Jehovah

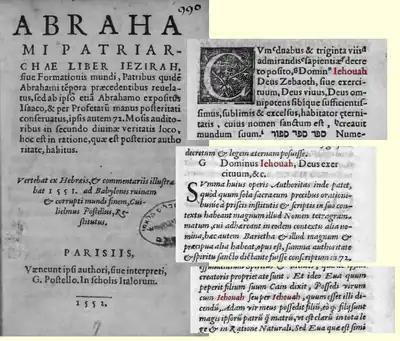
A 1552 Latin translation of the Sefer Yetzirah, using the form Iehouah for the

Most scholars believe the name "Jehovah" (also transliterated as "Yehowah") to be a hybrid form derived by combining the Hebrew letters (later rendered in the Latin alphabet as "JHVH") with the vowels of . Some hold that there is evidence that a form of the Tetragrammaton similar to "Jehovah" may have been in use in Semitic and Greek phonetic texts and artifacts from Late Antiquity. Others say that it is the pronunciation "Yahweh" that is testified in both Christian and pagan texts of the early Christian era.